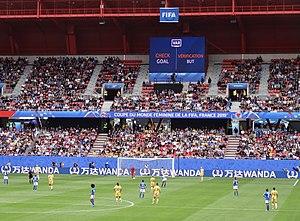
La Coupe du monde féminine de football 2019 est la huitième édition de la Coupe du monde féminine de football. Elle se déroule en France, selon la décision de la FIFA du 19 mars 2015. C'est la première fois que la France organise la Coupe du monde féminine.